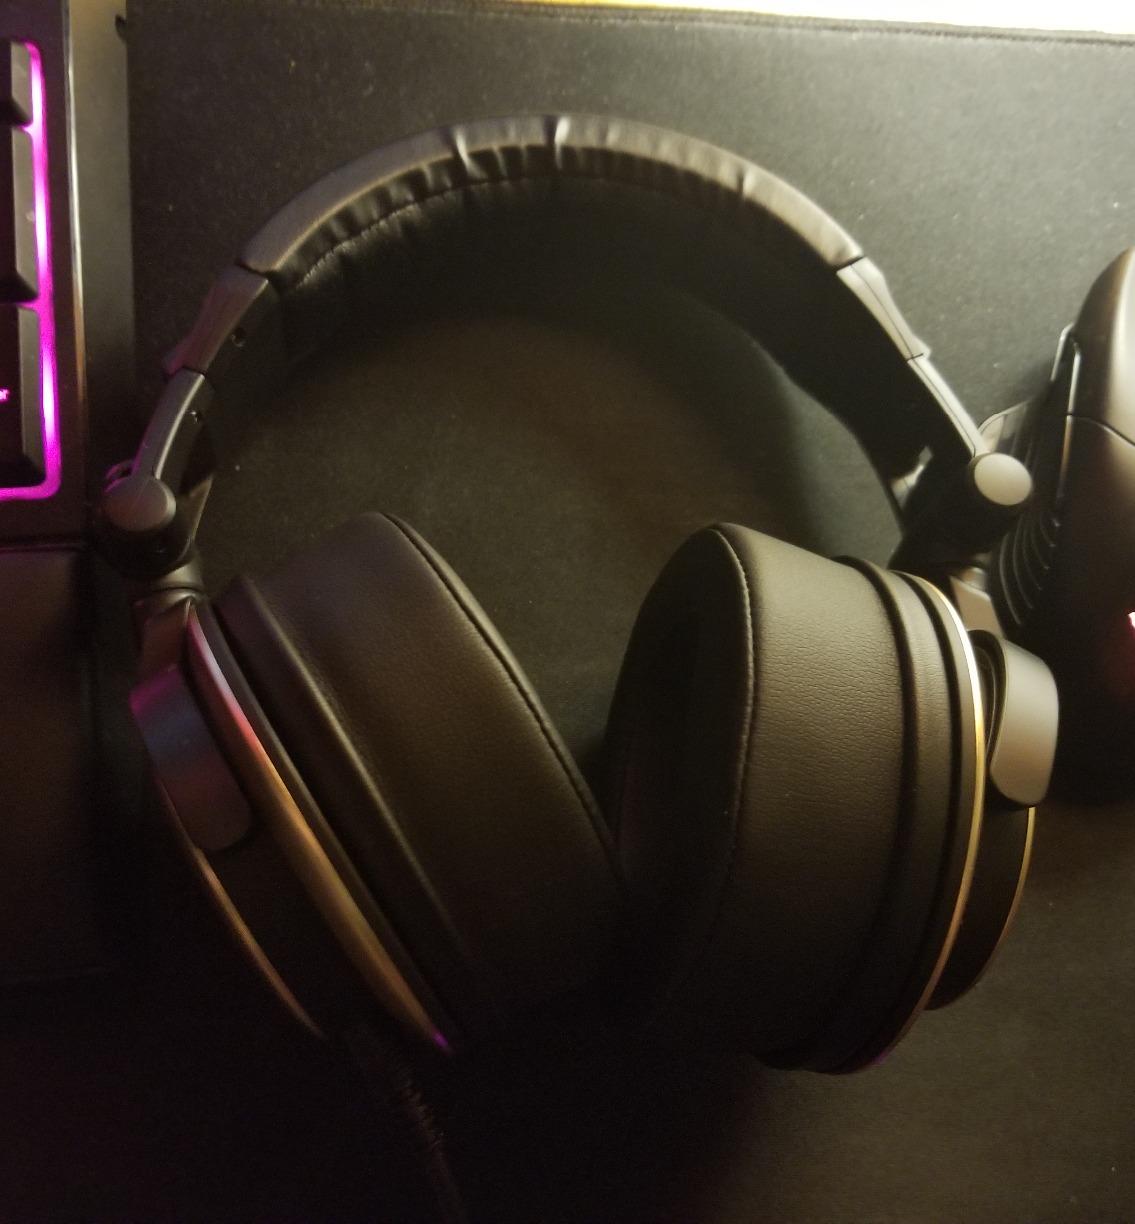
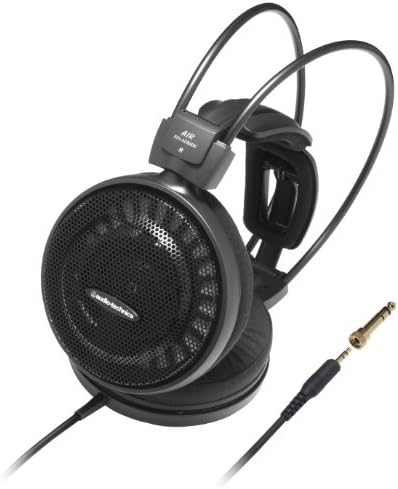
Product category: headphones
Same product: no